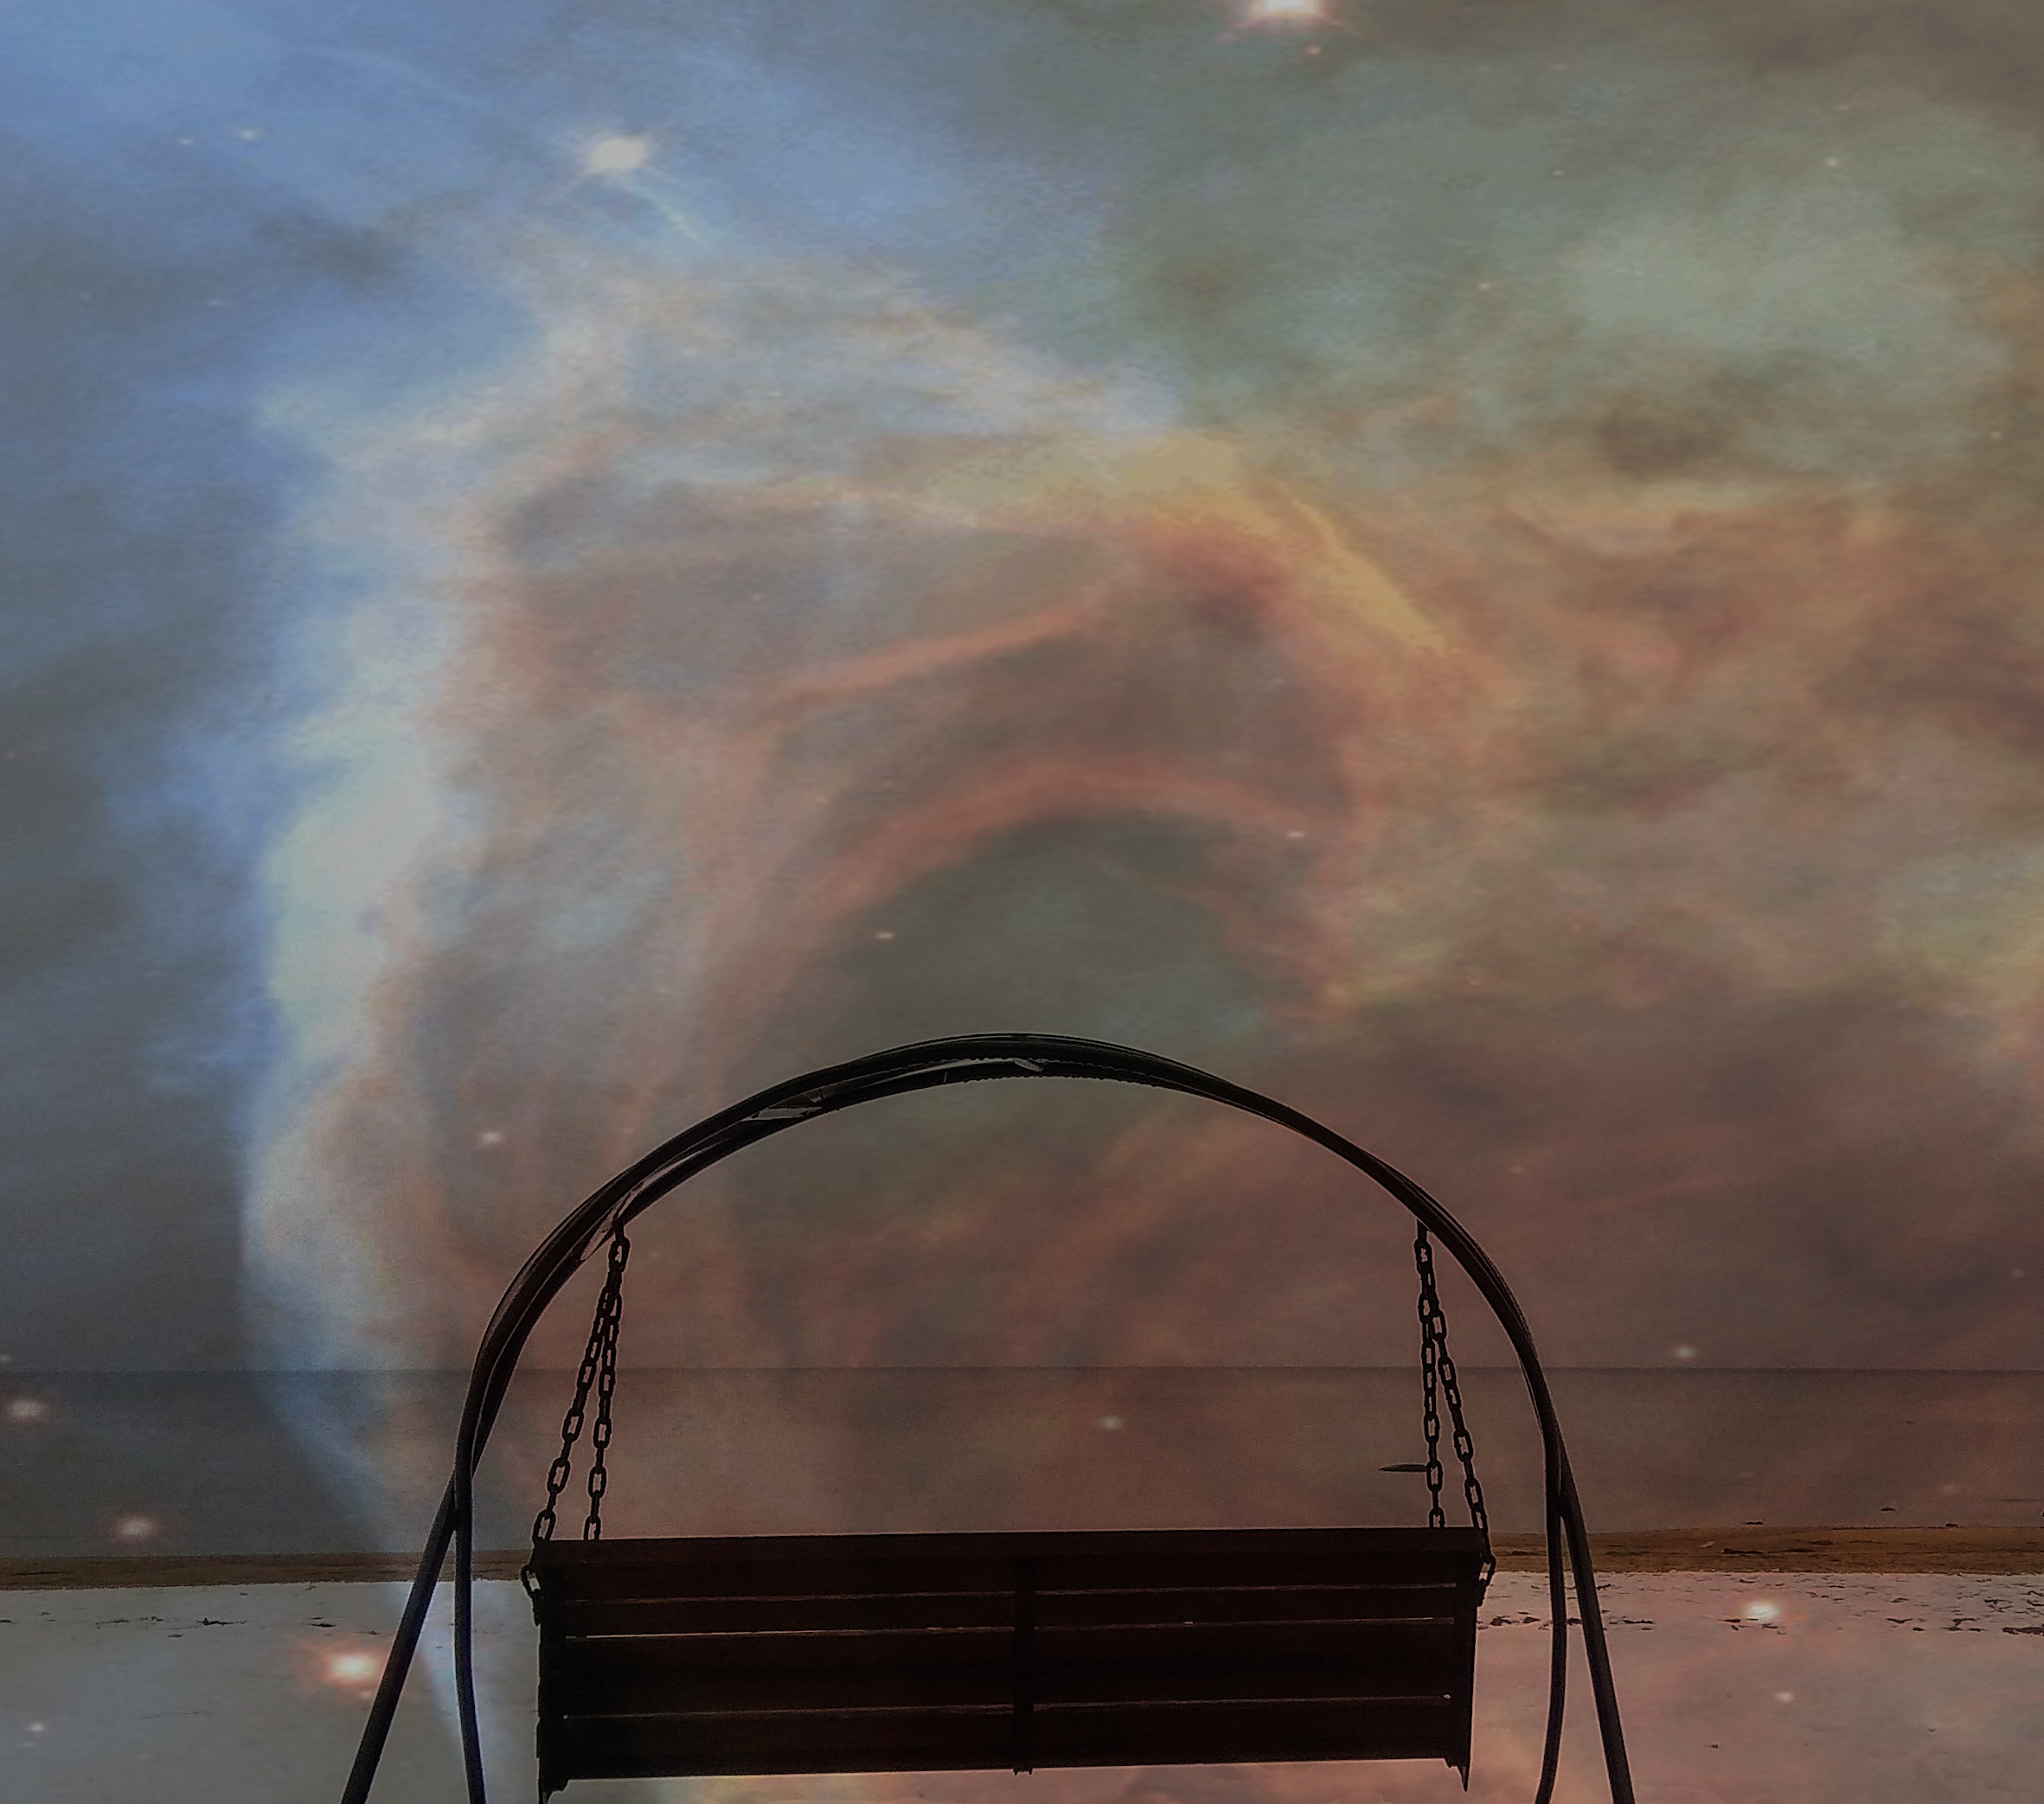
space, ocean, winter, sea, night, alone, ladoga, sky, atmospheric phenomenon, cloud, water, arch, smoke, atmosphere, architecture, meteorological phenomenon